Lamborghini Huracán

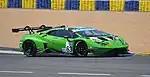
Huracán GT3 Evo 2

A rear-wheel drive variant of the Evo debuted in January 2020, replacing the LP 580–2. The front splitter has been reshaped and generates more airflow, which is directed to the revised diffuser. Unique to the RWD model is P-TCS (Performance Traction Control System) that ensures that torque is not cut off abruptly; Lamborghini claims this increases oversteer by 30 percent compared to the LP 580–2. The engine is detuned and is now rated at . Due to the detuned engine, the car is slower than the standard Huracán Evo accelerating to in 3.3 seconds while having the same top speed. The car also receives a unique paint option, Giallo Belenus, along with a matching interior upholstered in leather and microsuede.